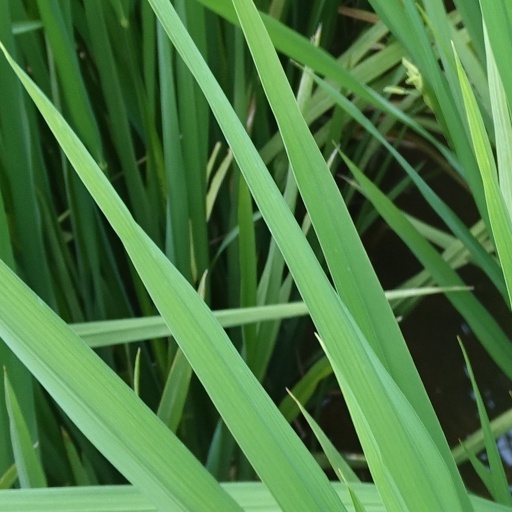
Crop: rice